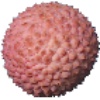
Label: Lychee 1